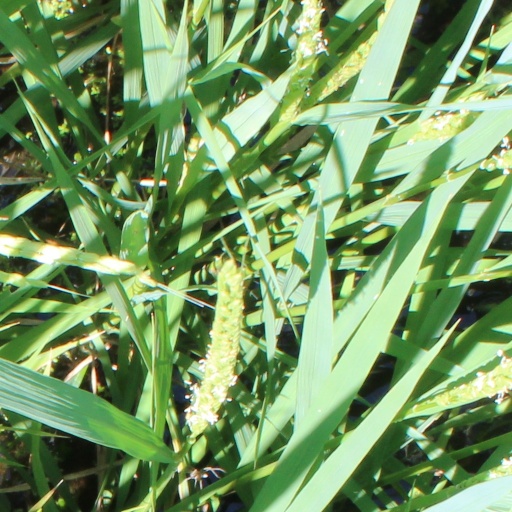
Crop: rice